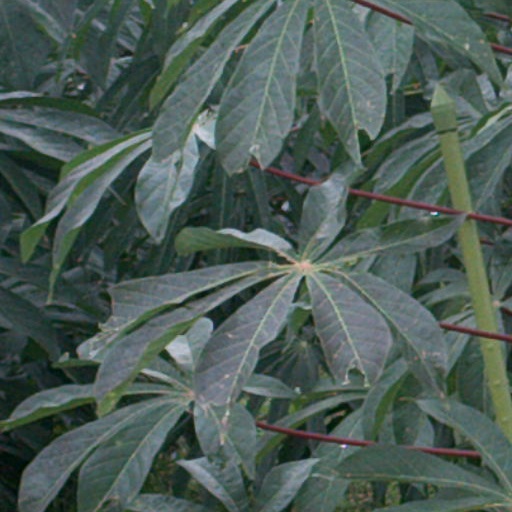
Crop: cassava